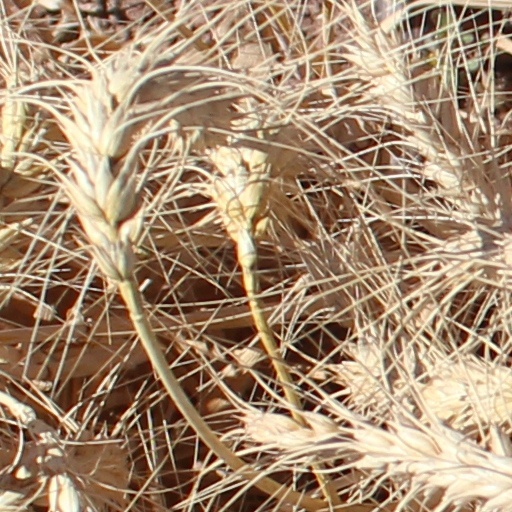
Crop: wheat